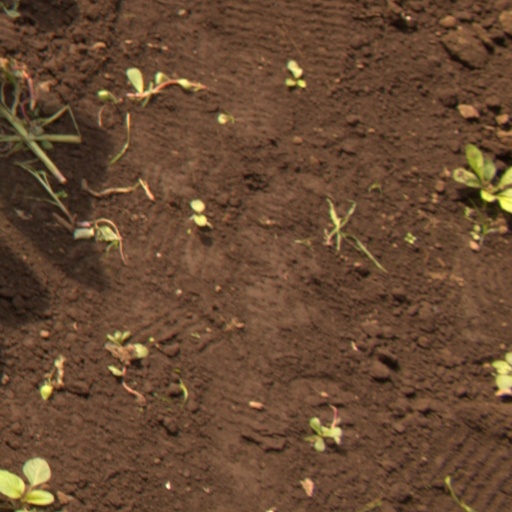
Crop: soybean